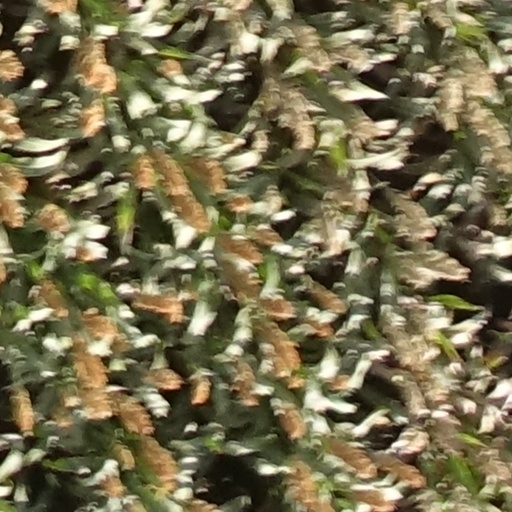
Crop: sorghum